History of the Italian Republic

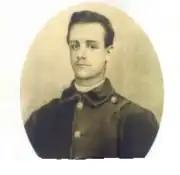
Pietro Barsanti, the first martyr of the modern Italian Republic

The political projects of Mazzini and Cattaneo were thwarted by the action of the Piedmontese Prime Minister Camillo Benso, Count of Cavour, and Giuseppe Garibaldi. The latter set aside his republican ideas to favor Italian unity. After having obtained the conquest of the whole of southern Italy during the Expedition of the Thousand, Garibaldi handed over the conquered territories to the king of Sardinia Victor Emmanuel II, which were annexed to the Kingdom of Sardinia after a plebiscite. This earned him heavy criticism from numerous republicans who accused him of treason. While a laborious administrative unification began, a first Italian parliament was elected and, on 17 March 1861, Victor Emmanuel II was proclaimed king of Italy.